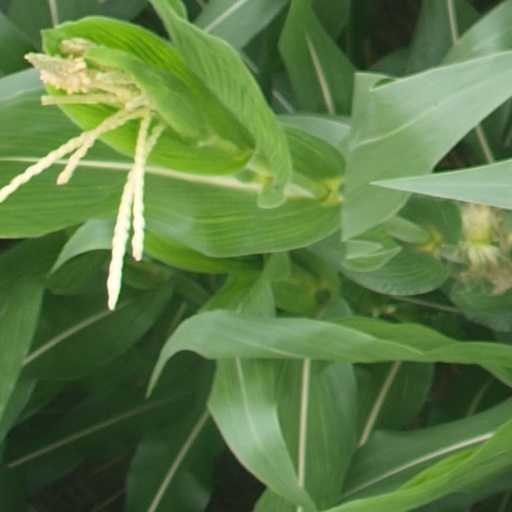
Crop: maize; corn